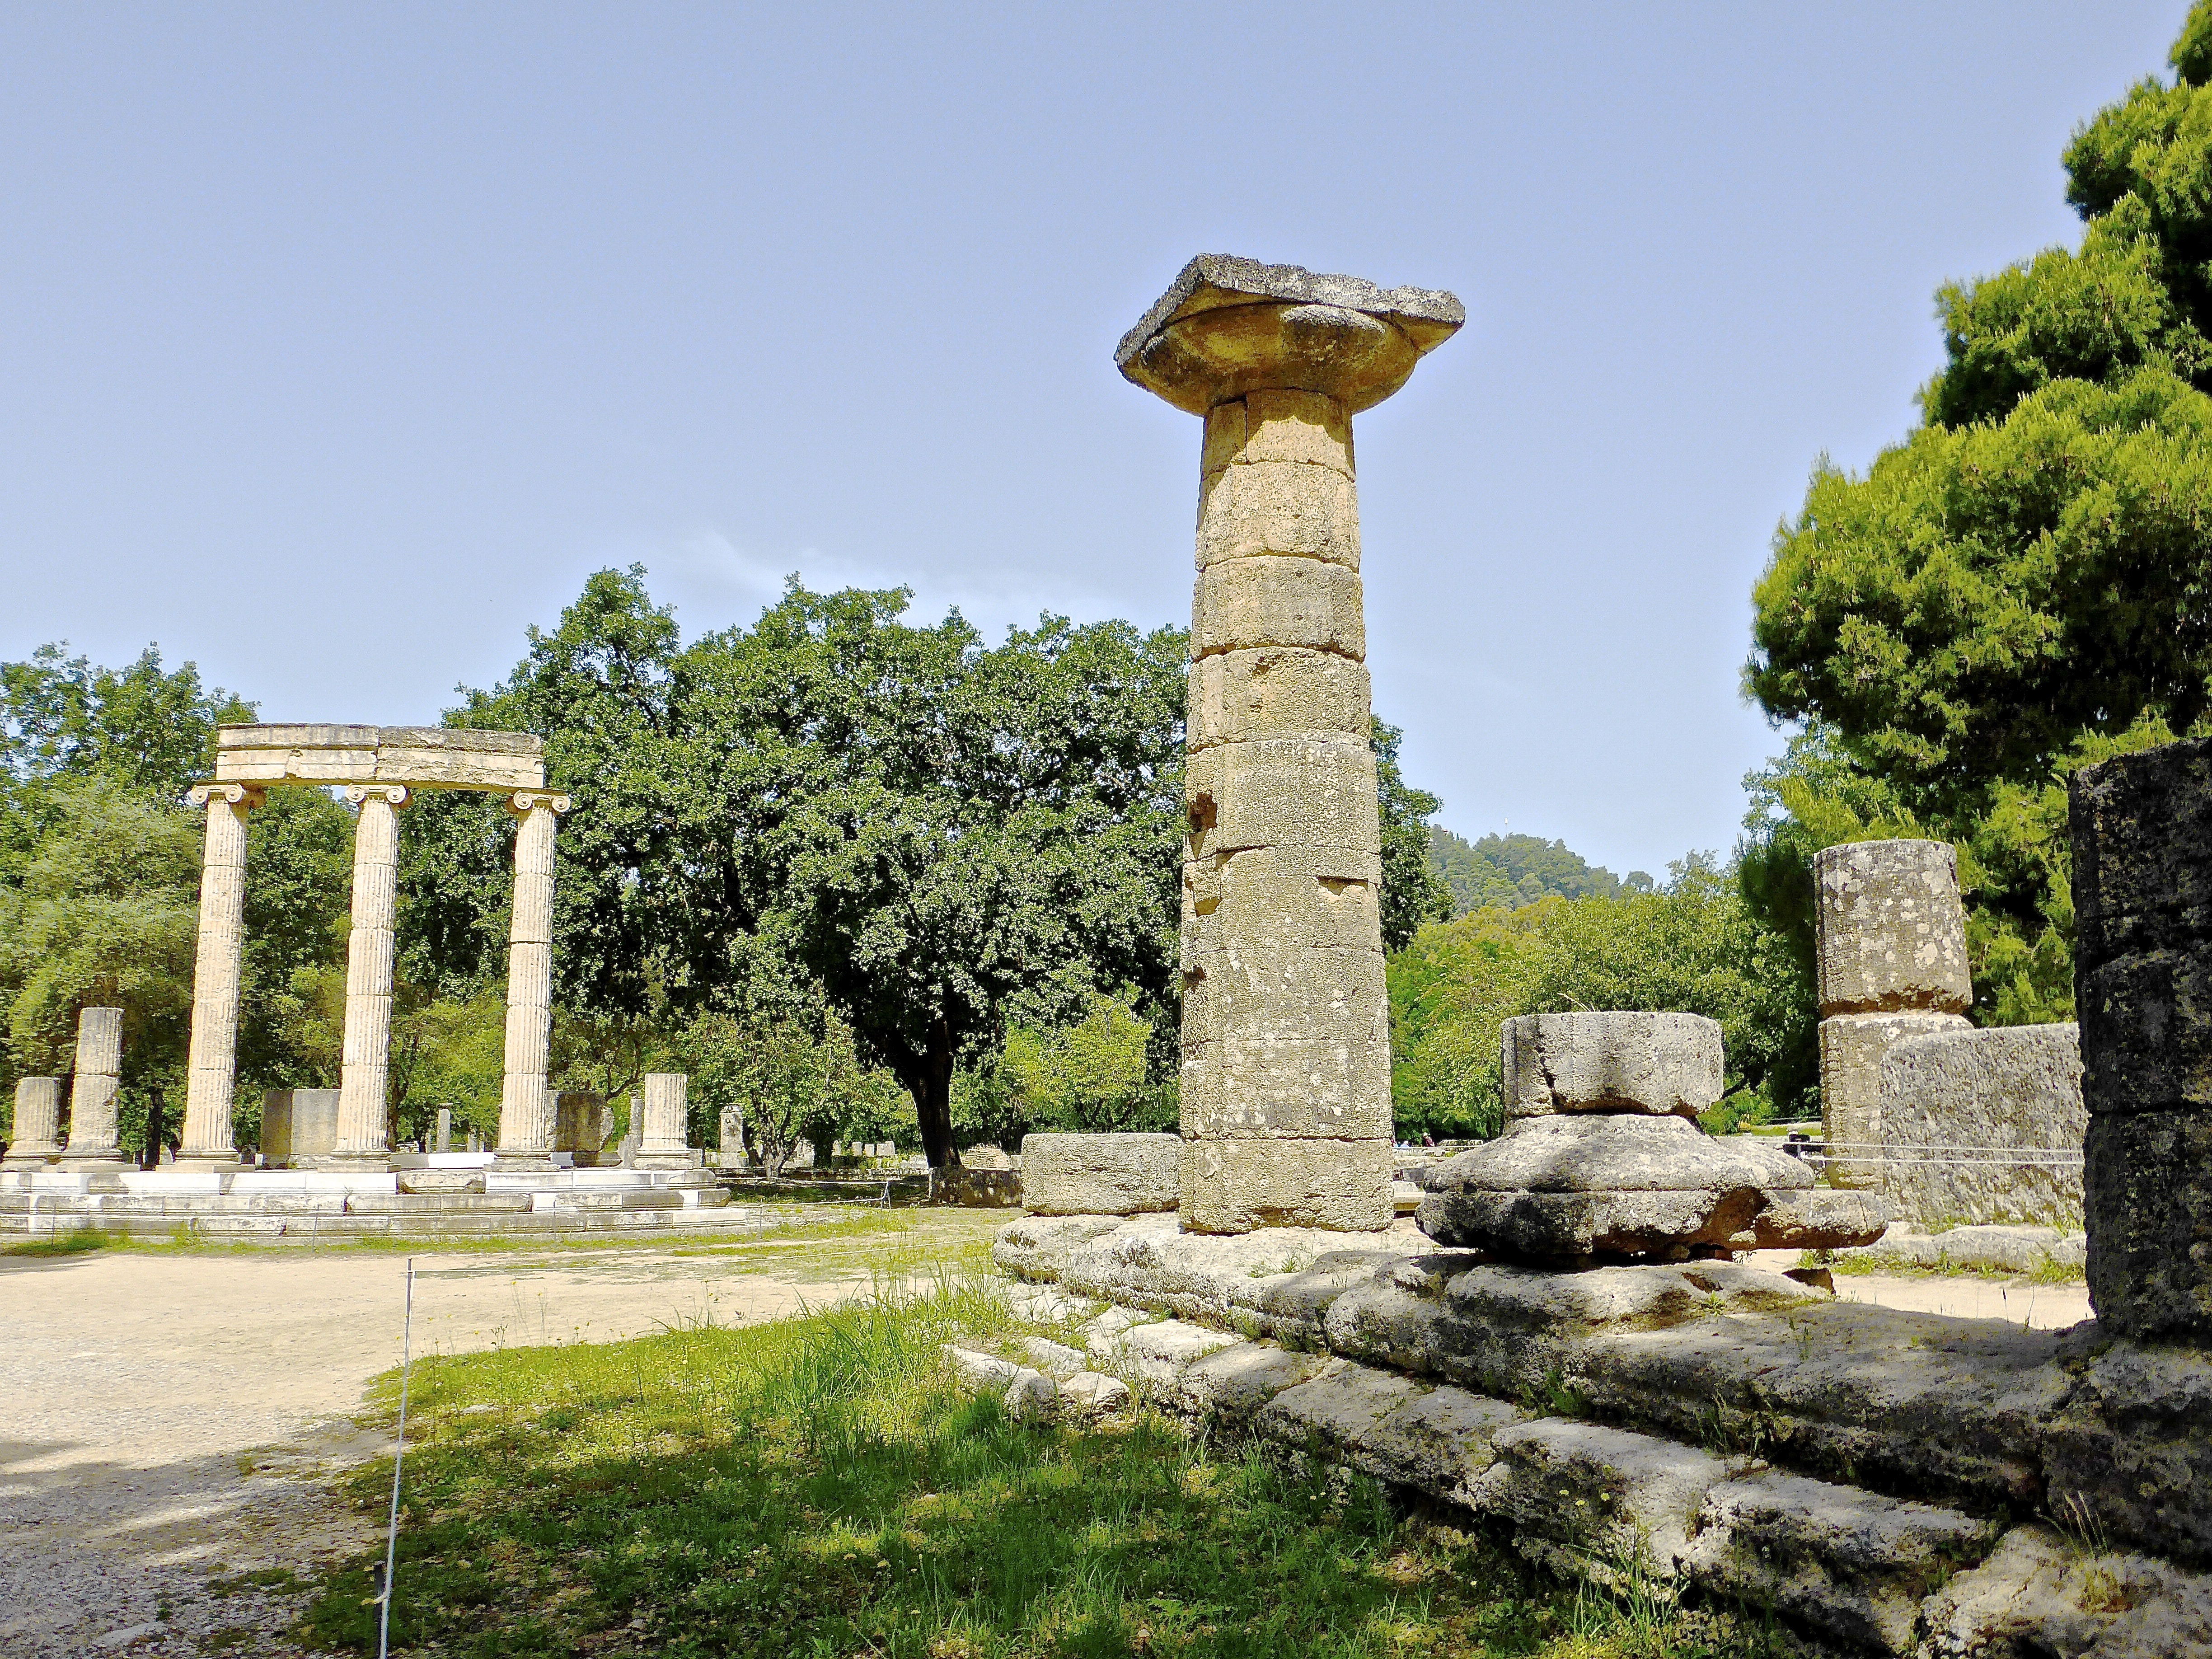
rock, structure, building, stone, monument, arch, column, ancient, landmark, historic, ruin, place of worship, classical, temple, ruins, monastery, shrine, greece, archeology, estate, corinthian, olympia, archaeological site, unesco world heritage site, historic site, ancient history, ancient roman architecture, ancient greek temple, maya civilization